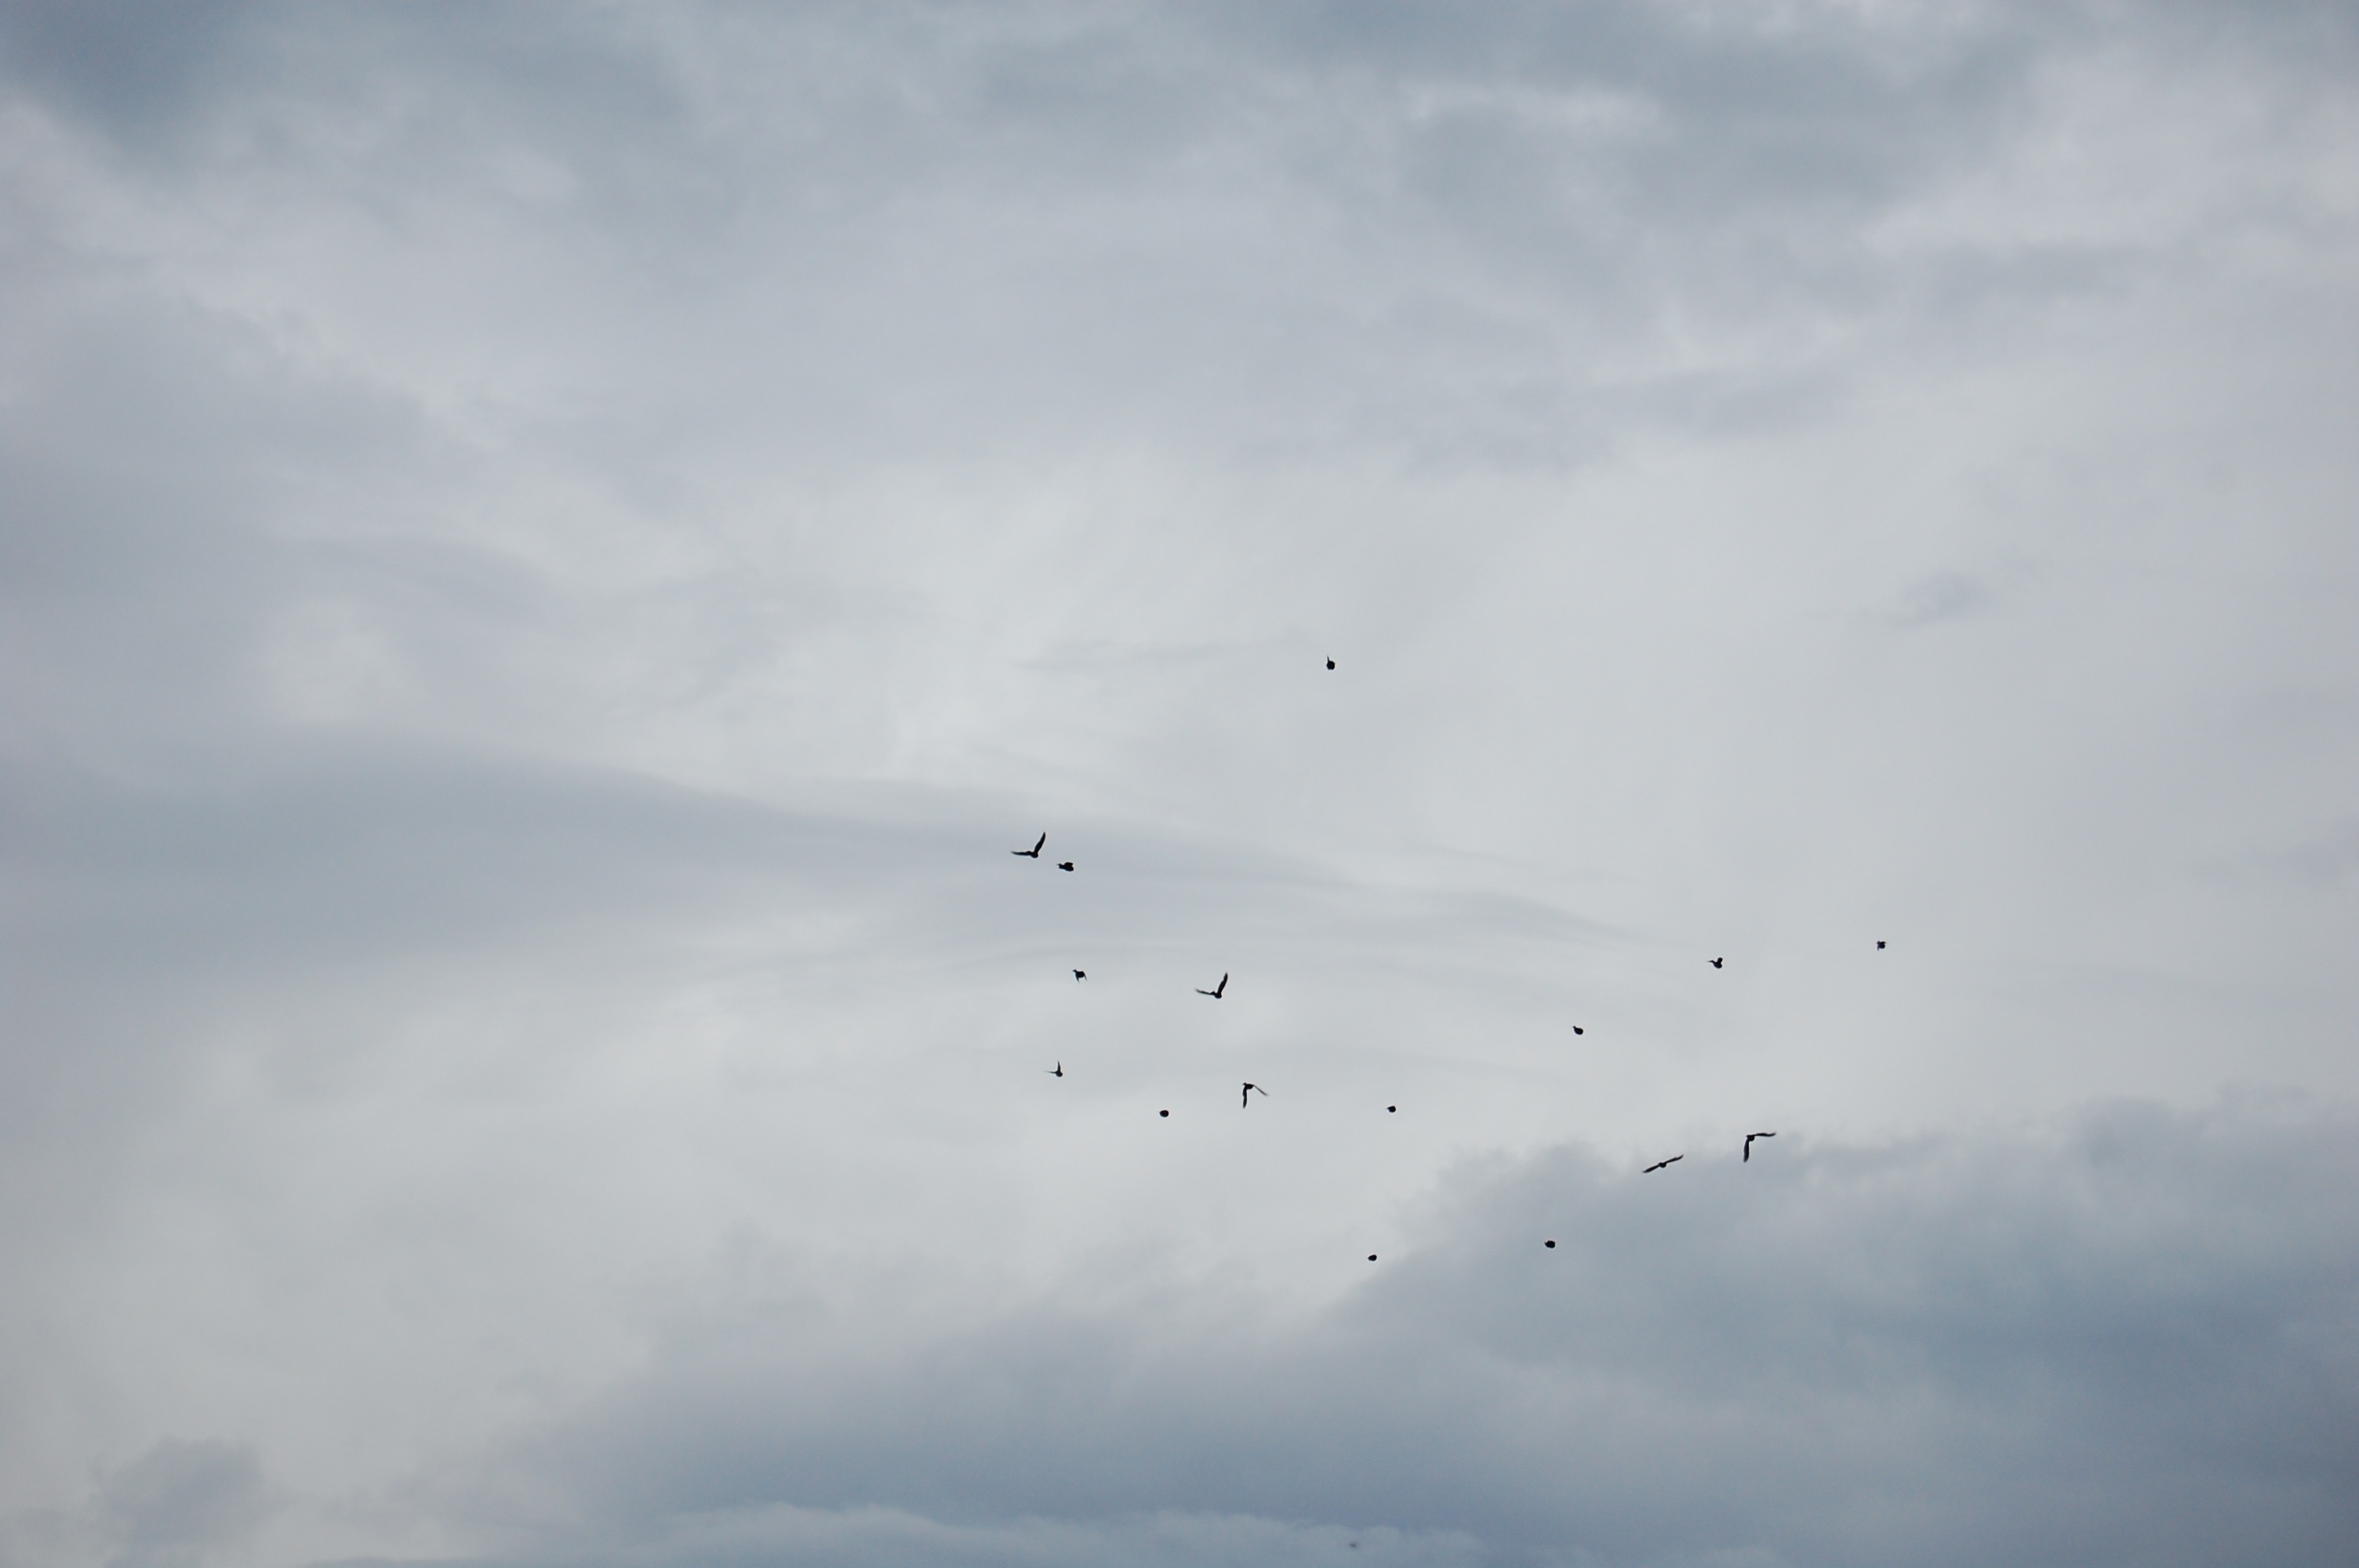
bird, wing, cloud, sky, flock, flight, weather, meteorological phenomenon, atmosphere of earth, animal migration